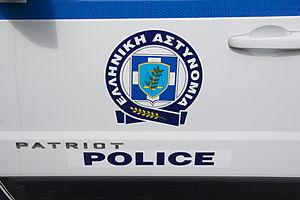
Détail de la portière d'une voiture de police grecque.